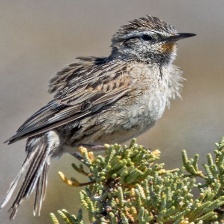
Species: AUSTRAL CANASTERO
Scientific name: ASTHENES ANTHOIDES